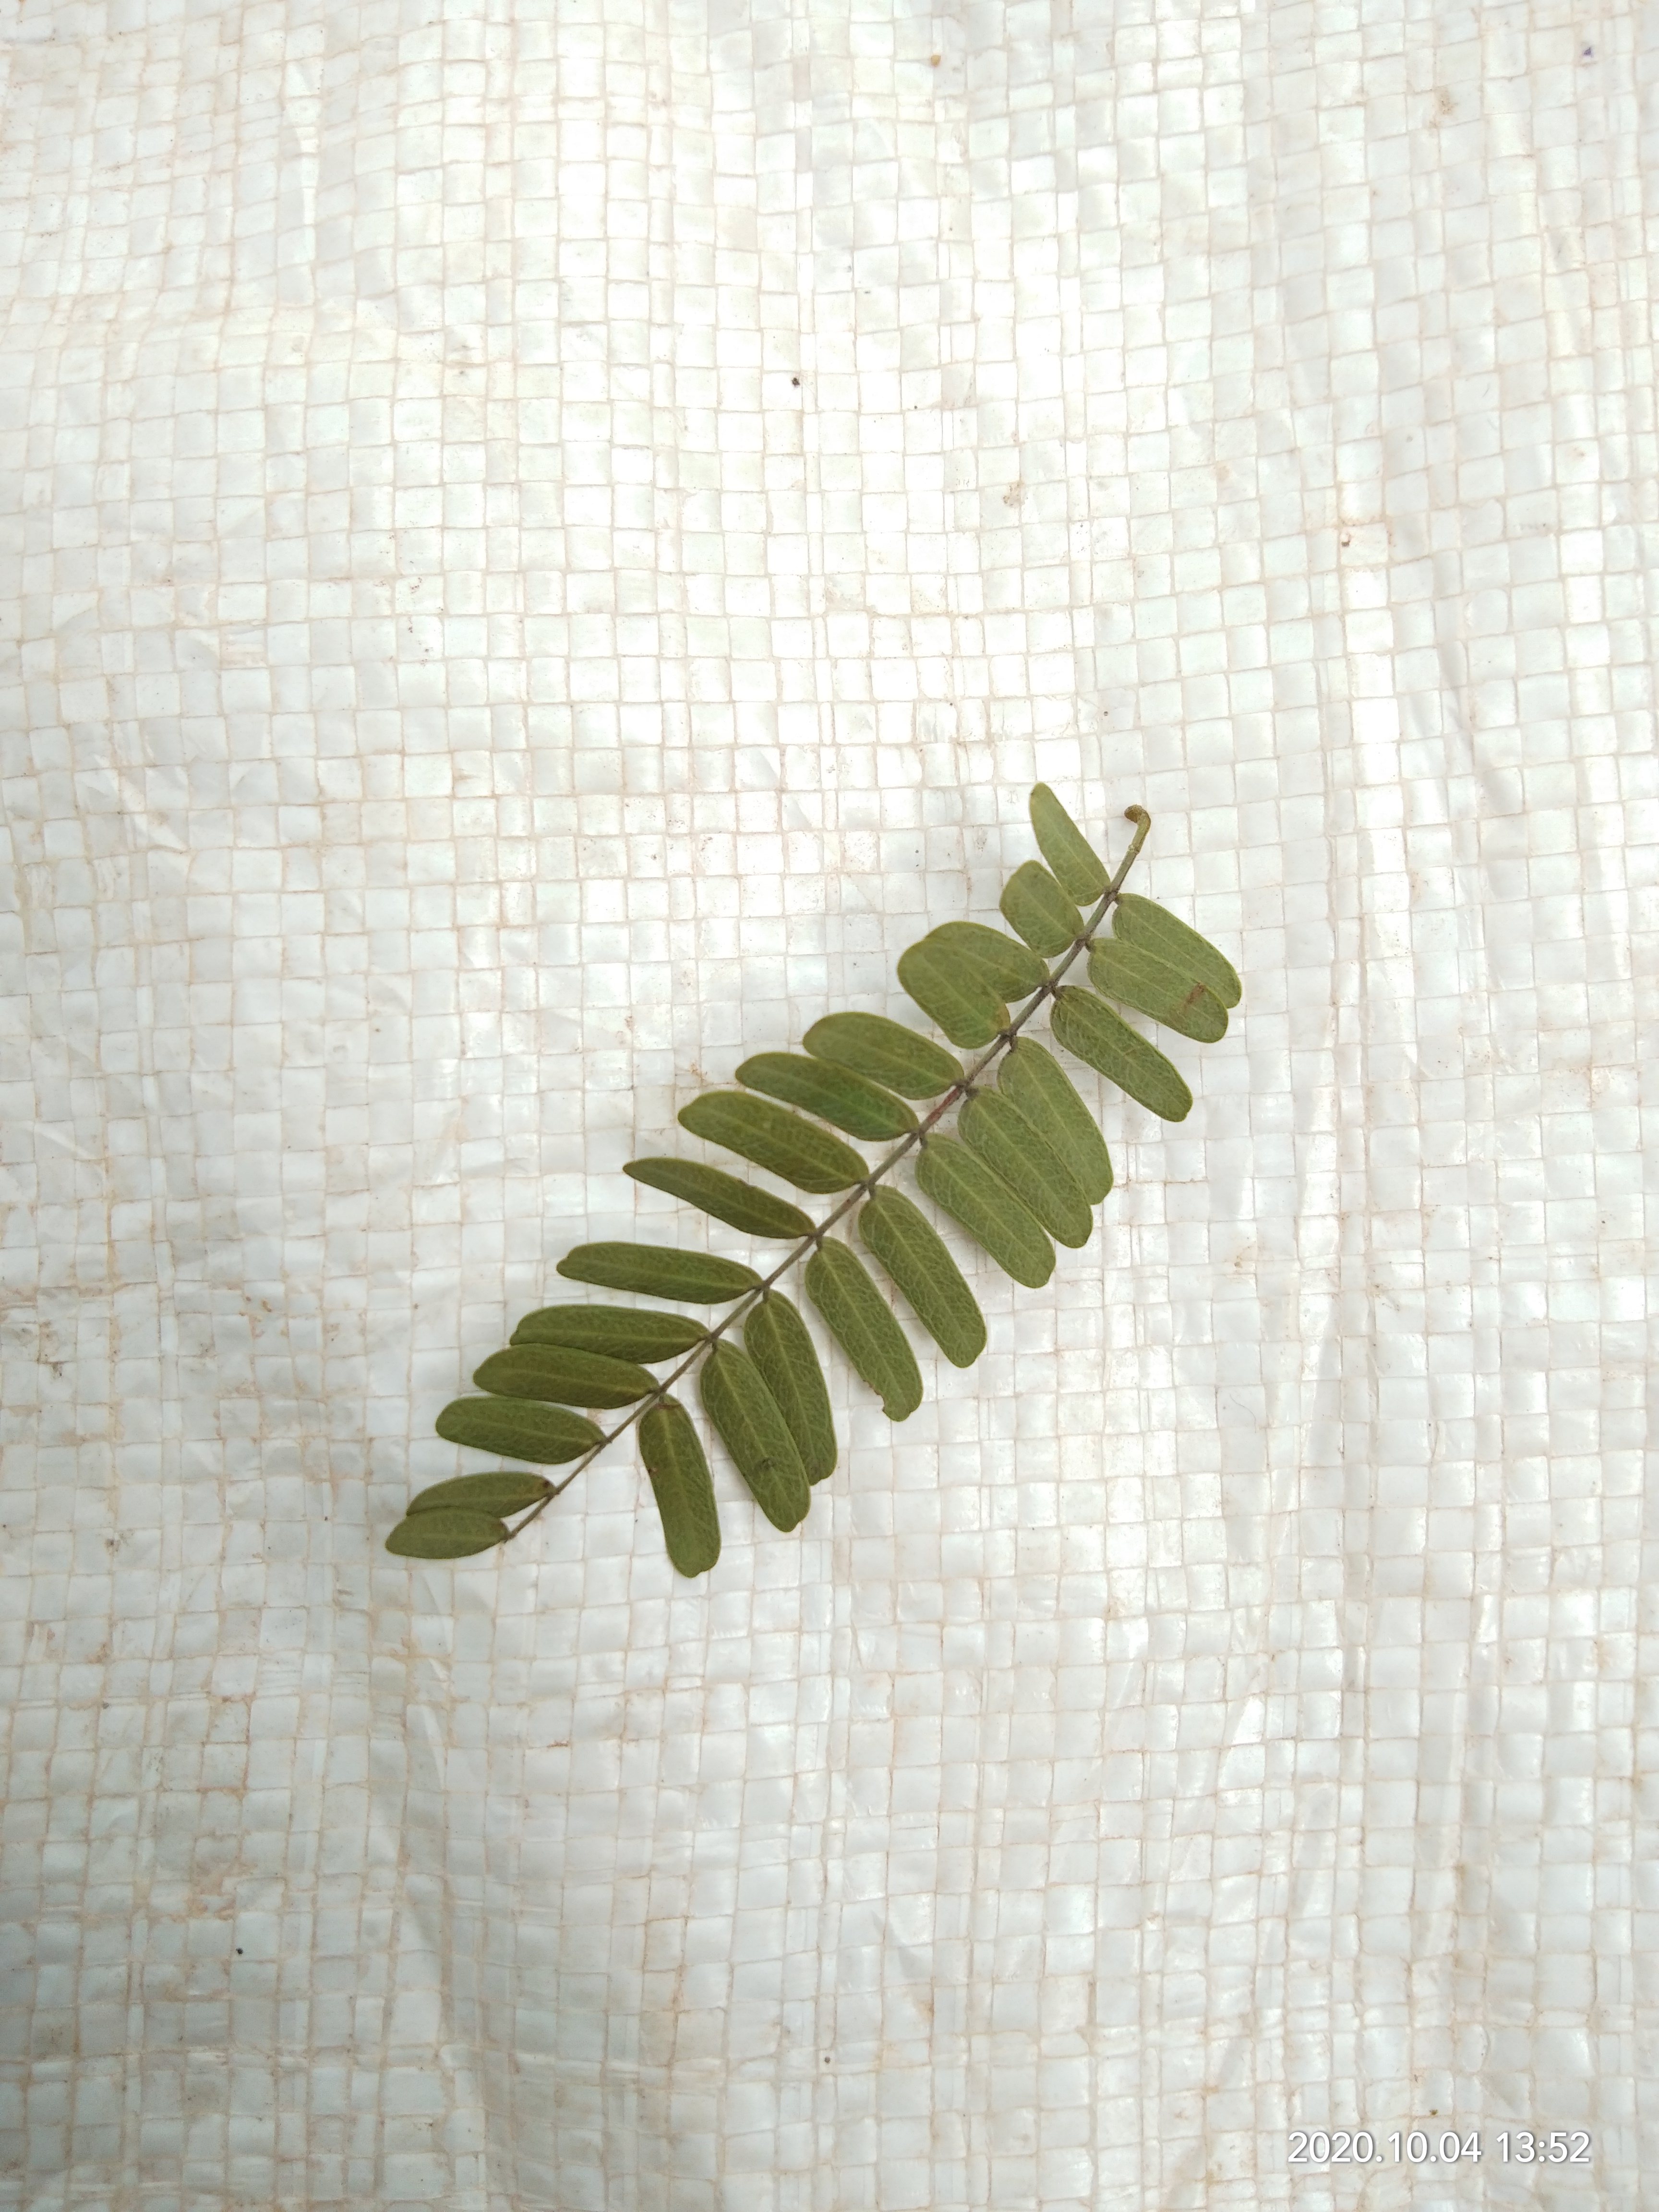
Plant: Tamarind